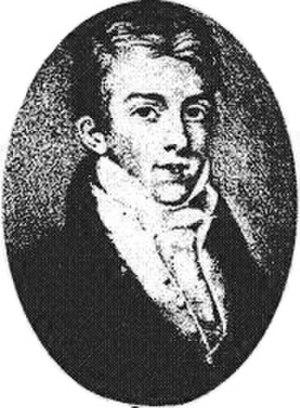
La souveraineté sur les îles Malouines est contestée entre l'Argentine et le Royaume-Uni.